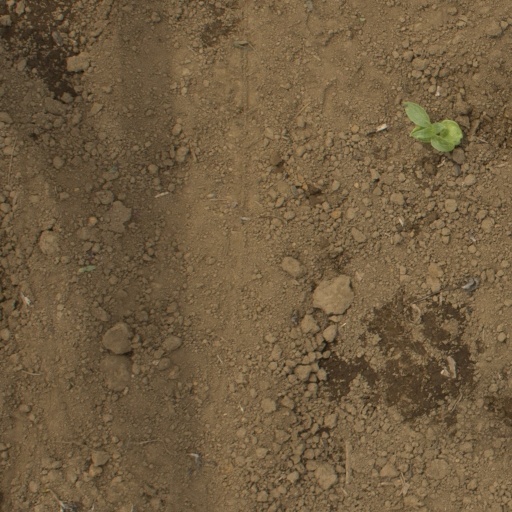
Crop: Jerusalem artichoke